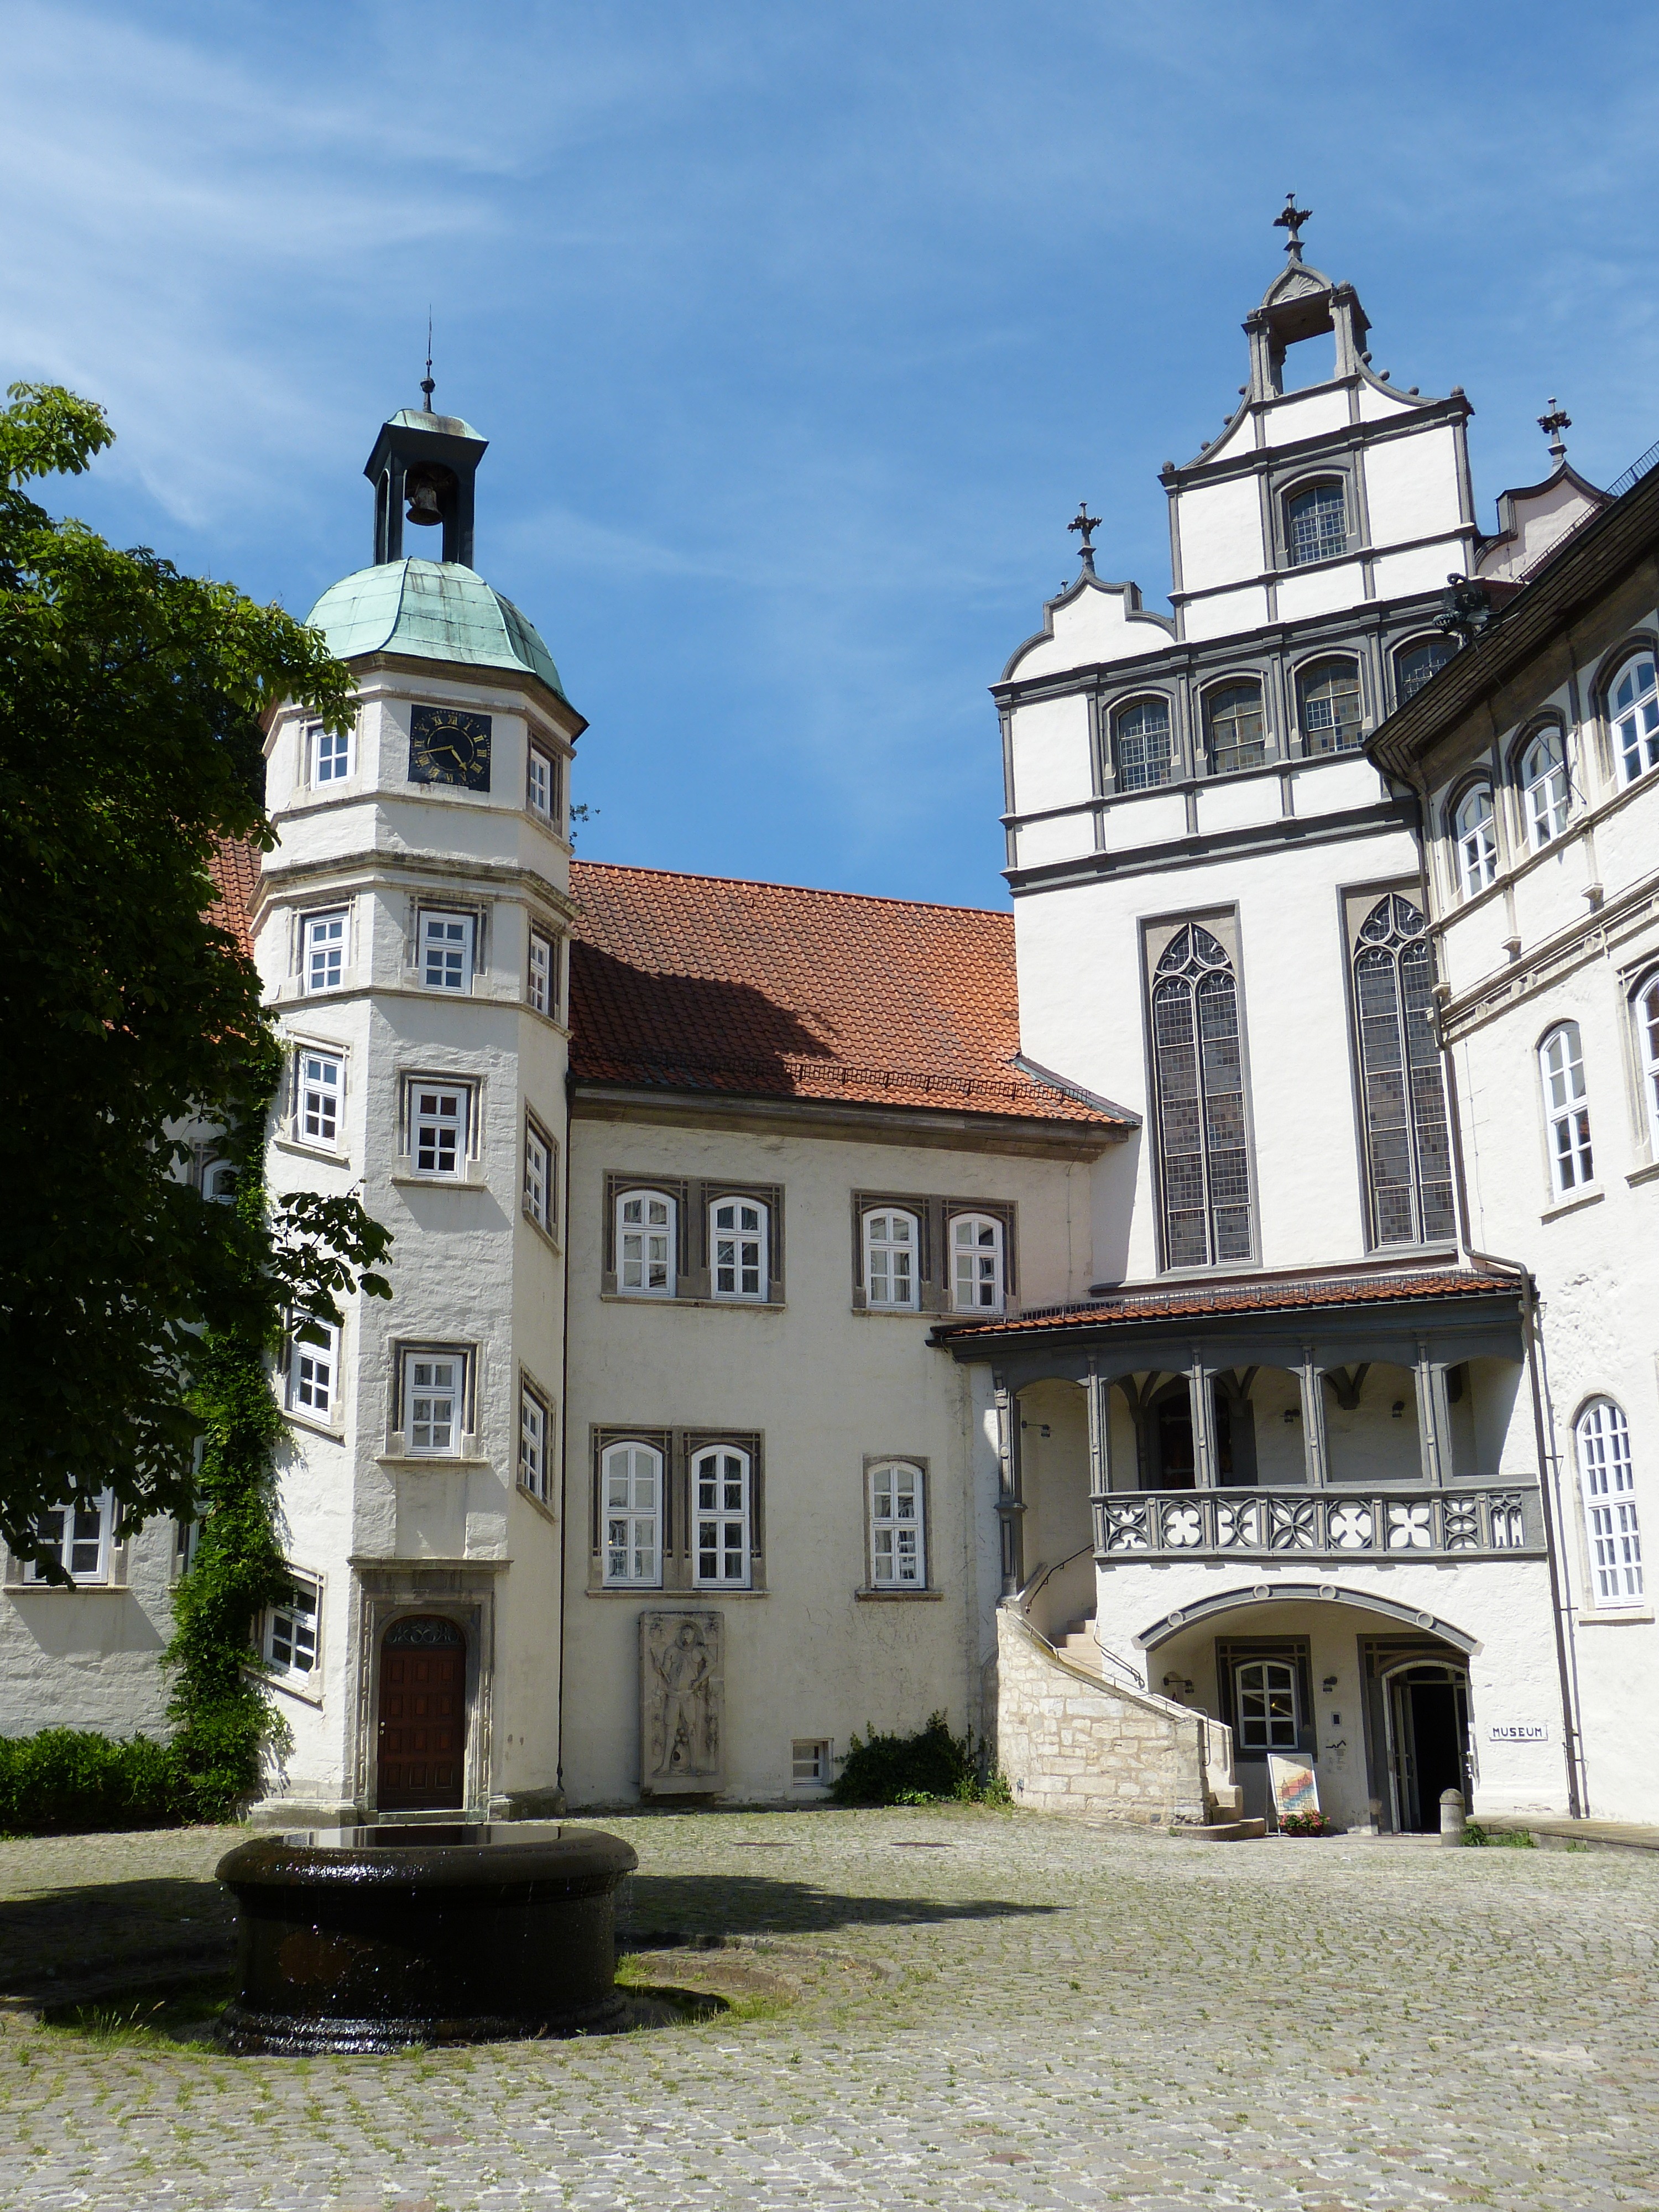
architecture, house, town, building, chateau, palace, tower, cottage, space, castle, landmark, waterway, courtyard, monastery, estate, historically, toscana, gable, gifhorn